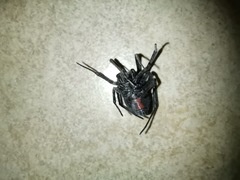
Species: Lactrodectus_hesperus